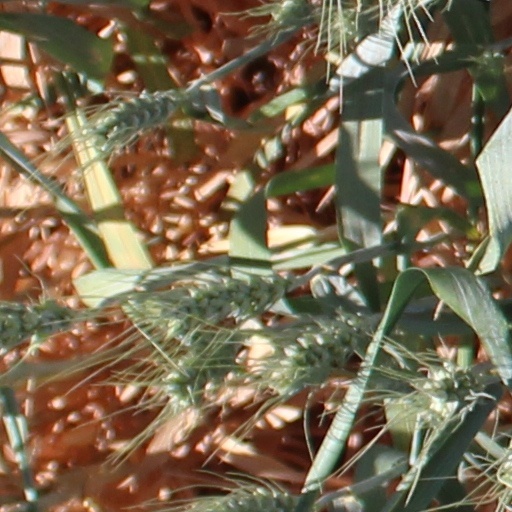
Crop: wheat